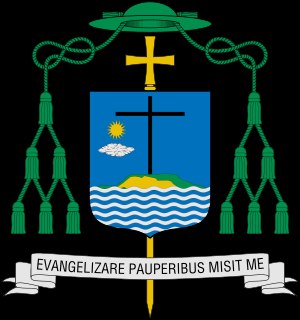
Jerónimo Tomás Abreu Herrera
Jerónimo Tomás Abreu Herreras våben
Jerónimo Tomás Abreu Herrera var biskop i det romersk-katolske stift i Mao-Monte-Cristi, Dominikanske Republik.